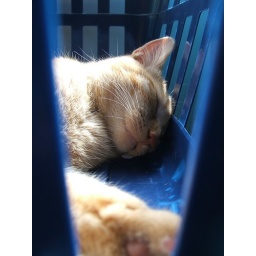
Olly sleeping in a laundry basket by the window